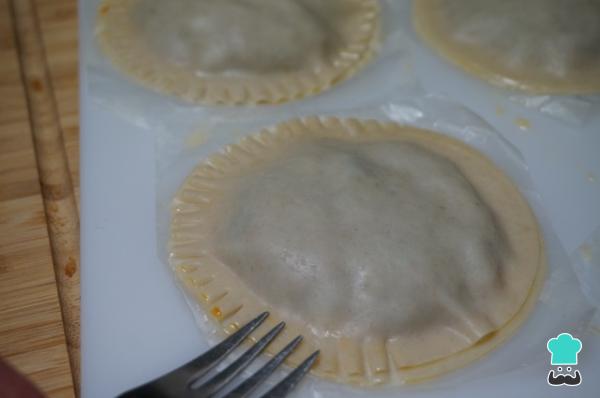
Pondremos encima otra oblea de empanadilla y sellaremos los bordes de las empanadillas rellenas de pisto  con ayuda de un tenedor.